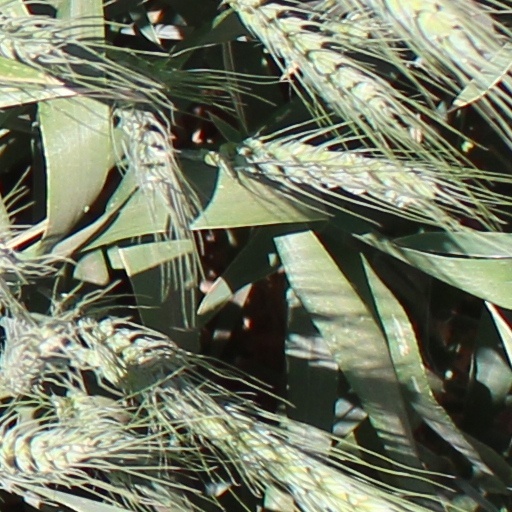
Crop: wheat